Friendly fire

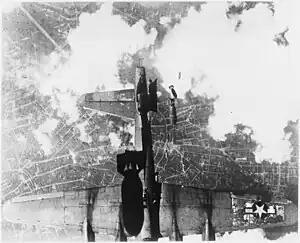
An American B-17 Flying Fortress "Miss Donna Mae II" is damaged by bombs after drifting under the American bomber flying above it during the bombing of Berlin in 1944. The damage to the horizontal stabilizer caused the plane to go into an uncontrollable spin and crash, killing all 11 crew members.

In military terminology, friendly fire or fratricide is an attack by belligerent or neutral forces on friendly troops while attempting to attack enemy or hostile targets. Examples include misidentifying the target as hostile, cross-fire while engaging an enemy, long range ranging errors or inaccuracy. Accidental fire not intended to attack enemy or hostile targets, and deliberate firing on one's own troops for disciplinary reasons is not called friendly fire, and neither is unintentional harm to civilian or neutral targets, which is sometimes referred to as collateral damage. Training accidents and bloodless incidents also do not qualify as friendly fire in terms of casualty reporting.